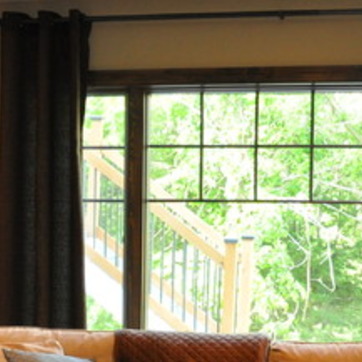
Material: glass